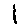
Label: 1